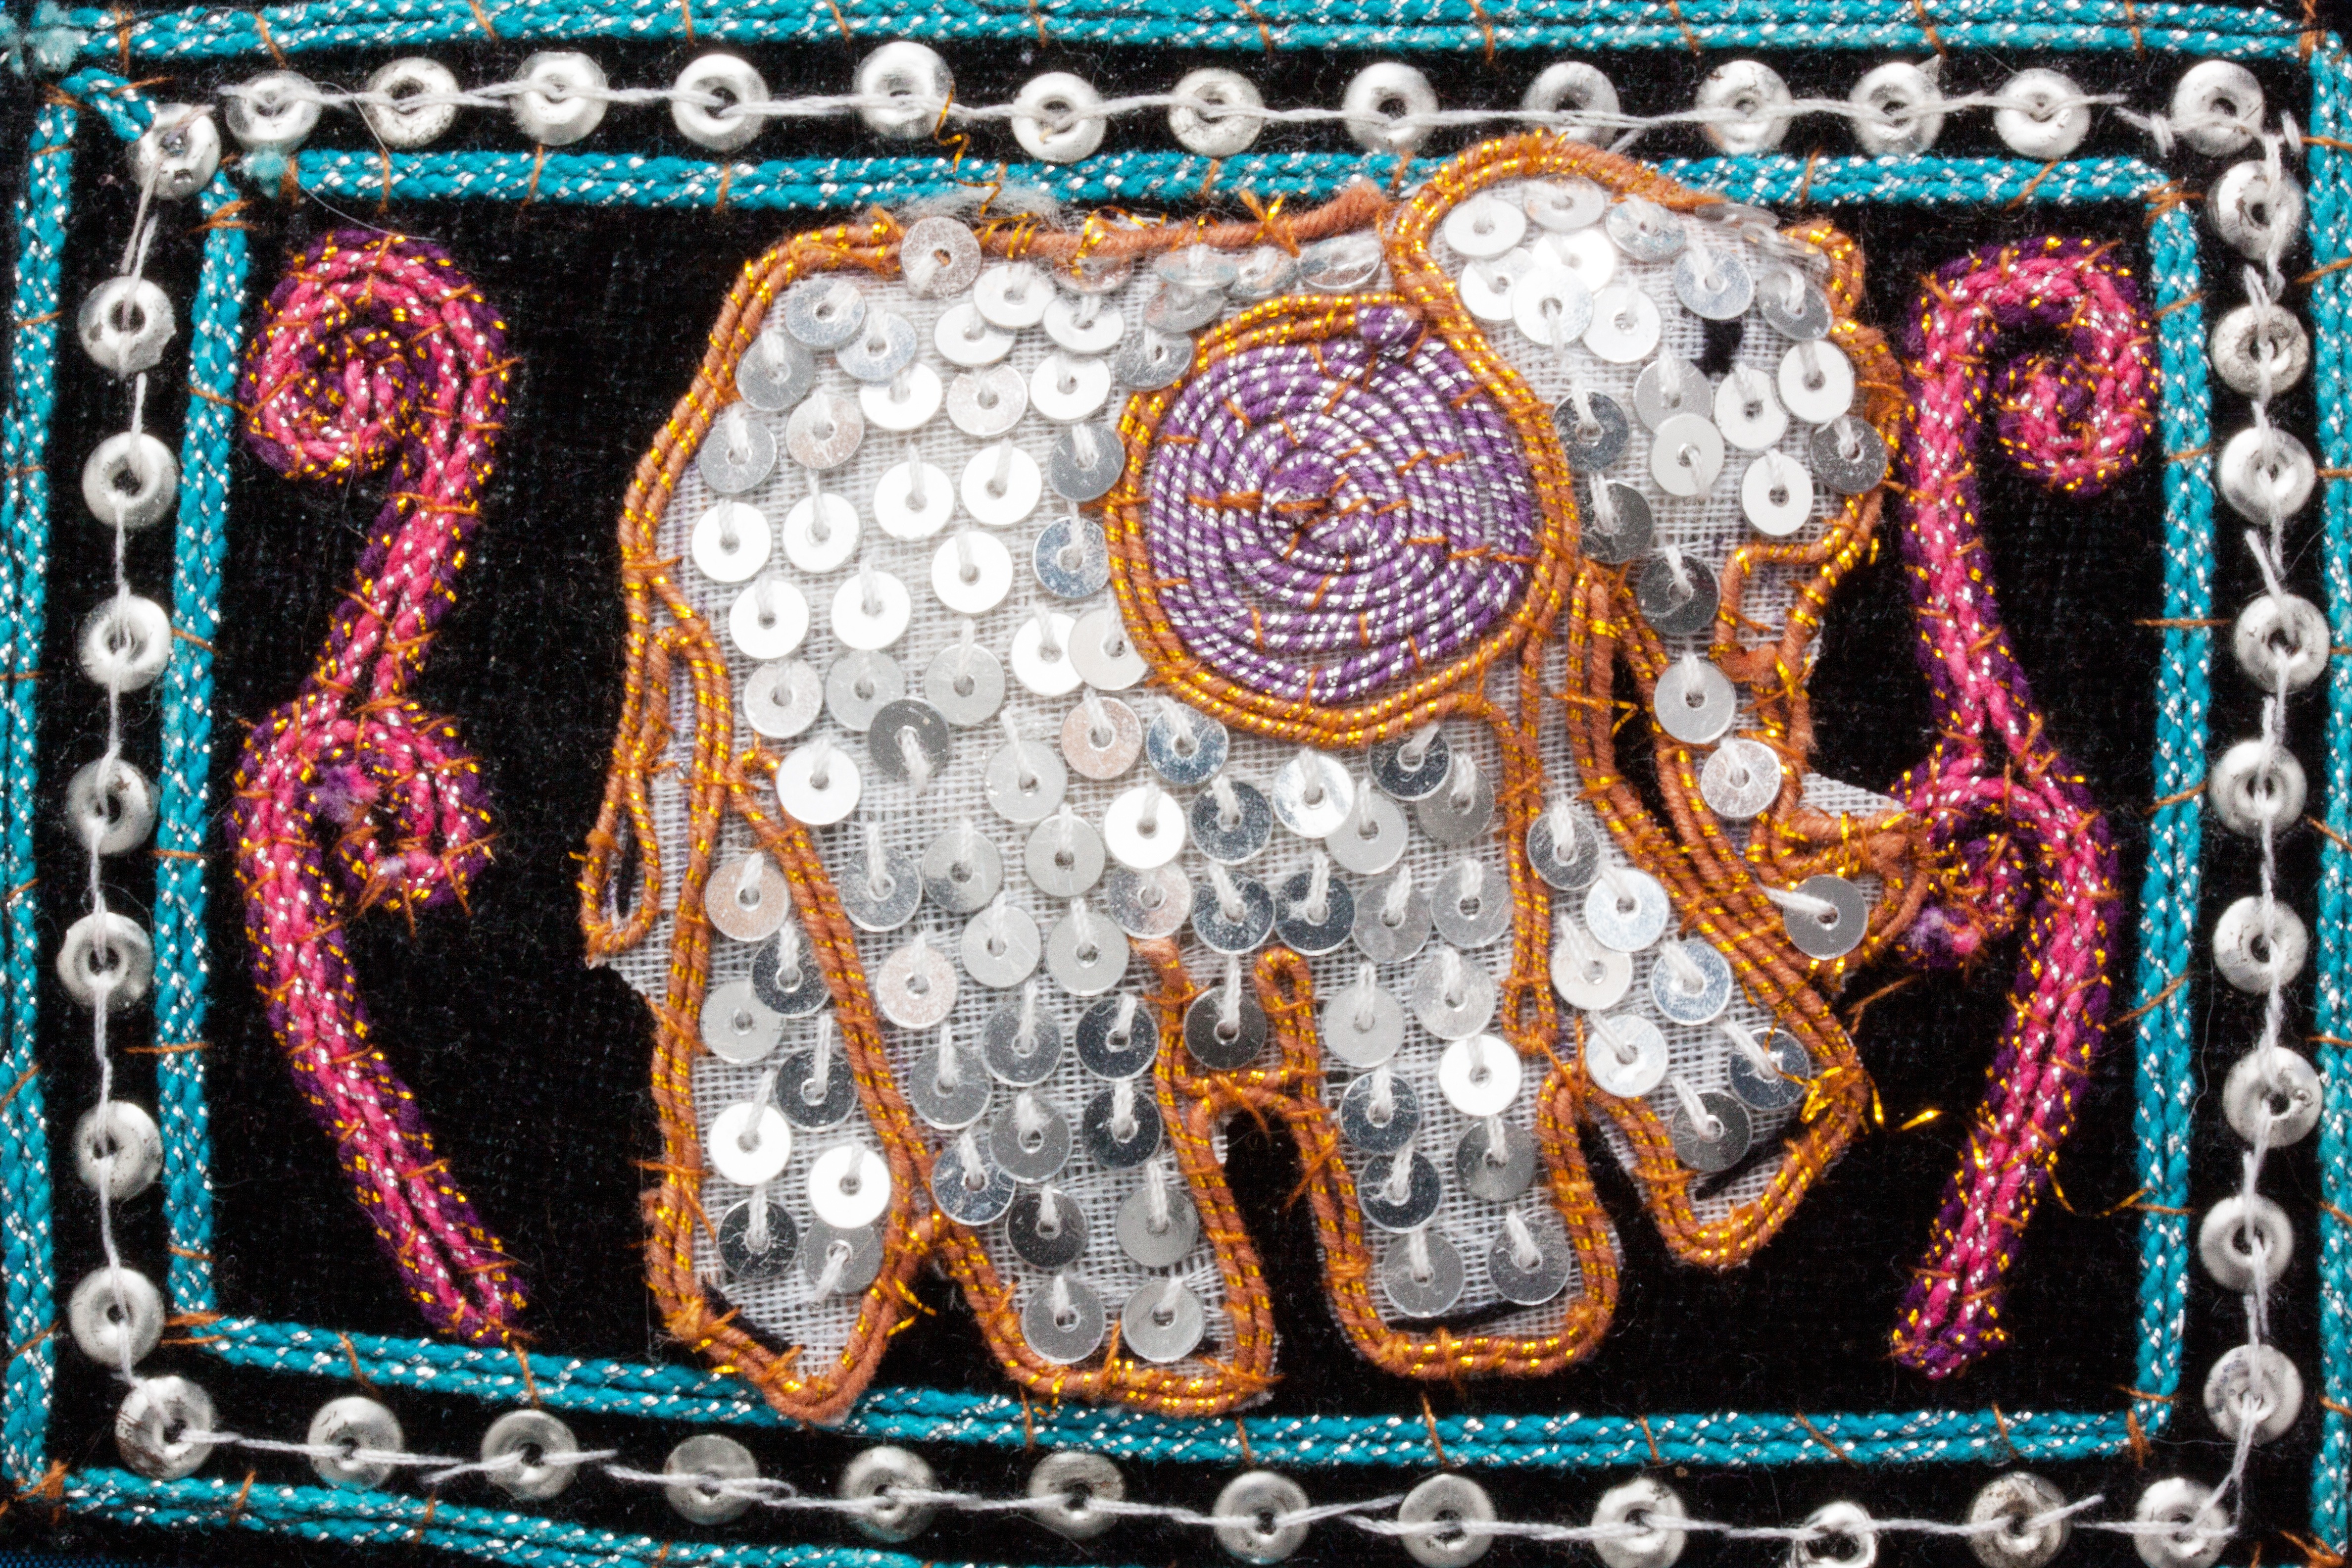
pattern, red, black, elephant, sparkle, jewellery, art, turquoise, silver, shiny, graphically, hand labor, sequins, sewn, hindu temple